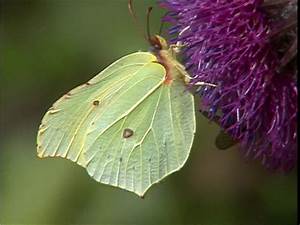
Label: butterfly